California Capitol Christmas Tree

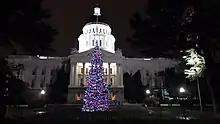
The illuminated tree in front of the California Capitol during the 2012 holiday season in Sacramento, California

The California Capitol Christmas Tree (known as the California Capitol Holiday Tree between 1999 and 2003) is an annually erected decorated tree outside the California State Capitol in Sacramento, California, United States. Initiated in 1931, the tree has been a tradition ever since and is decorated during the second week of December each year.